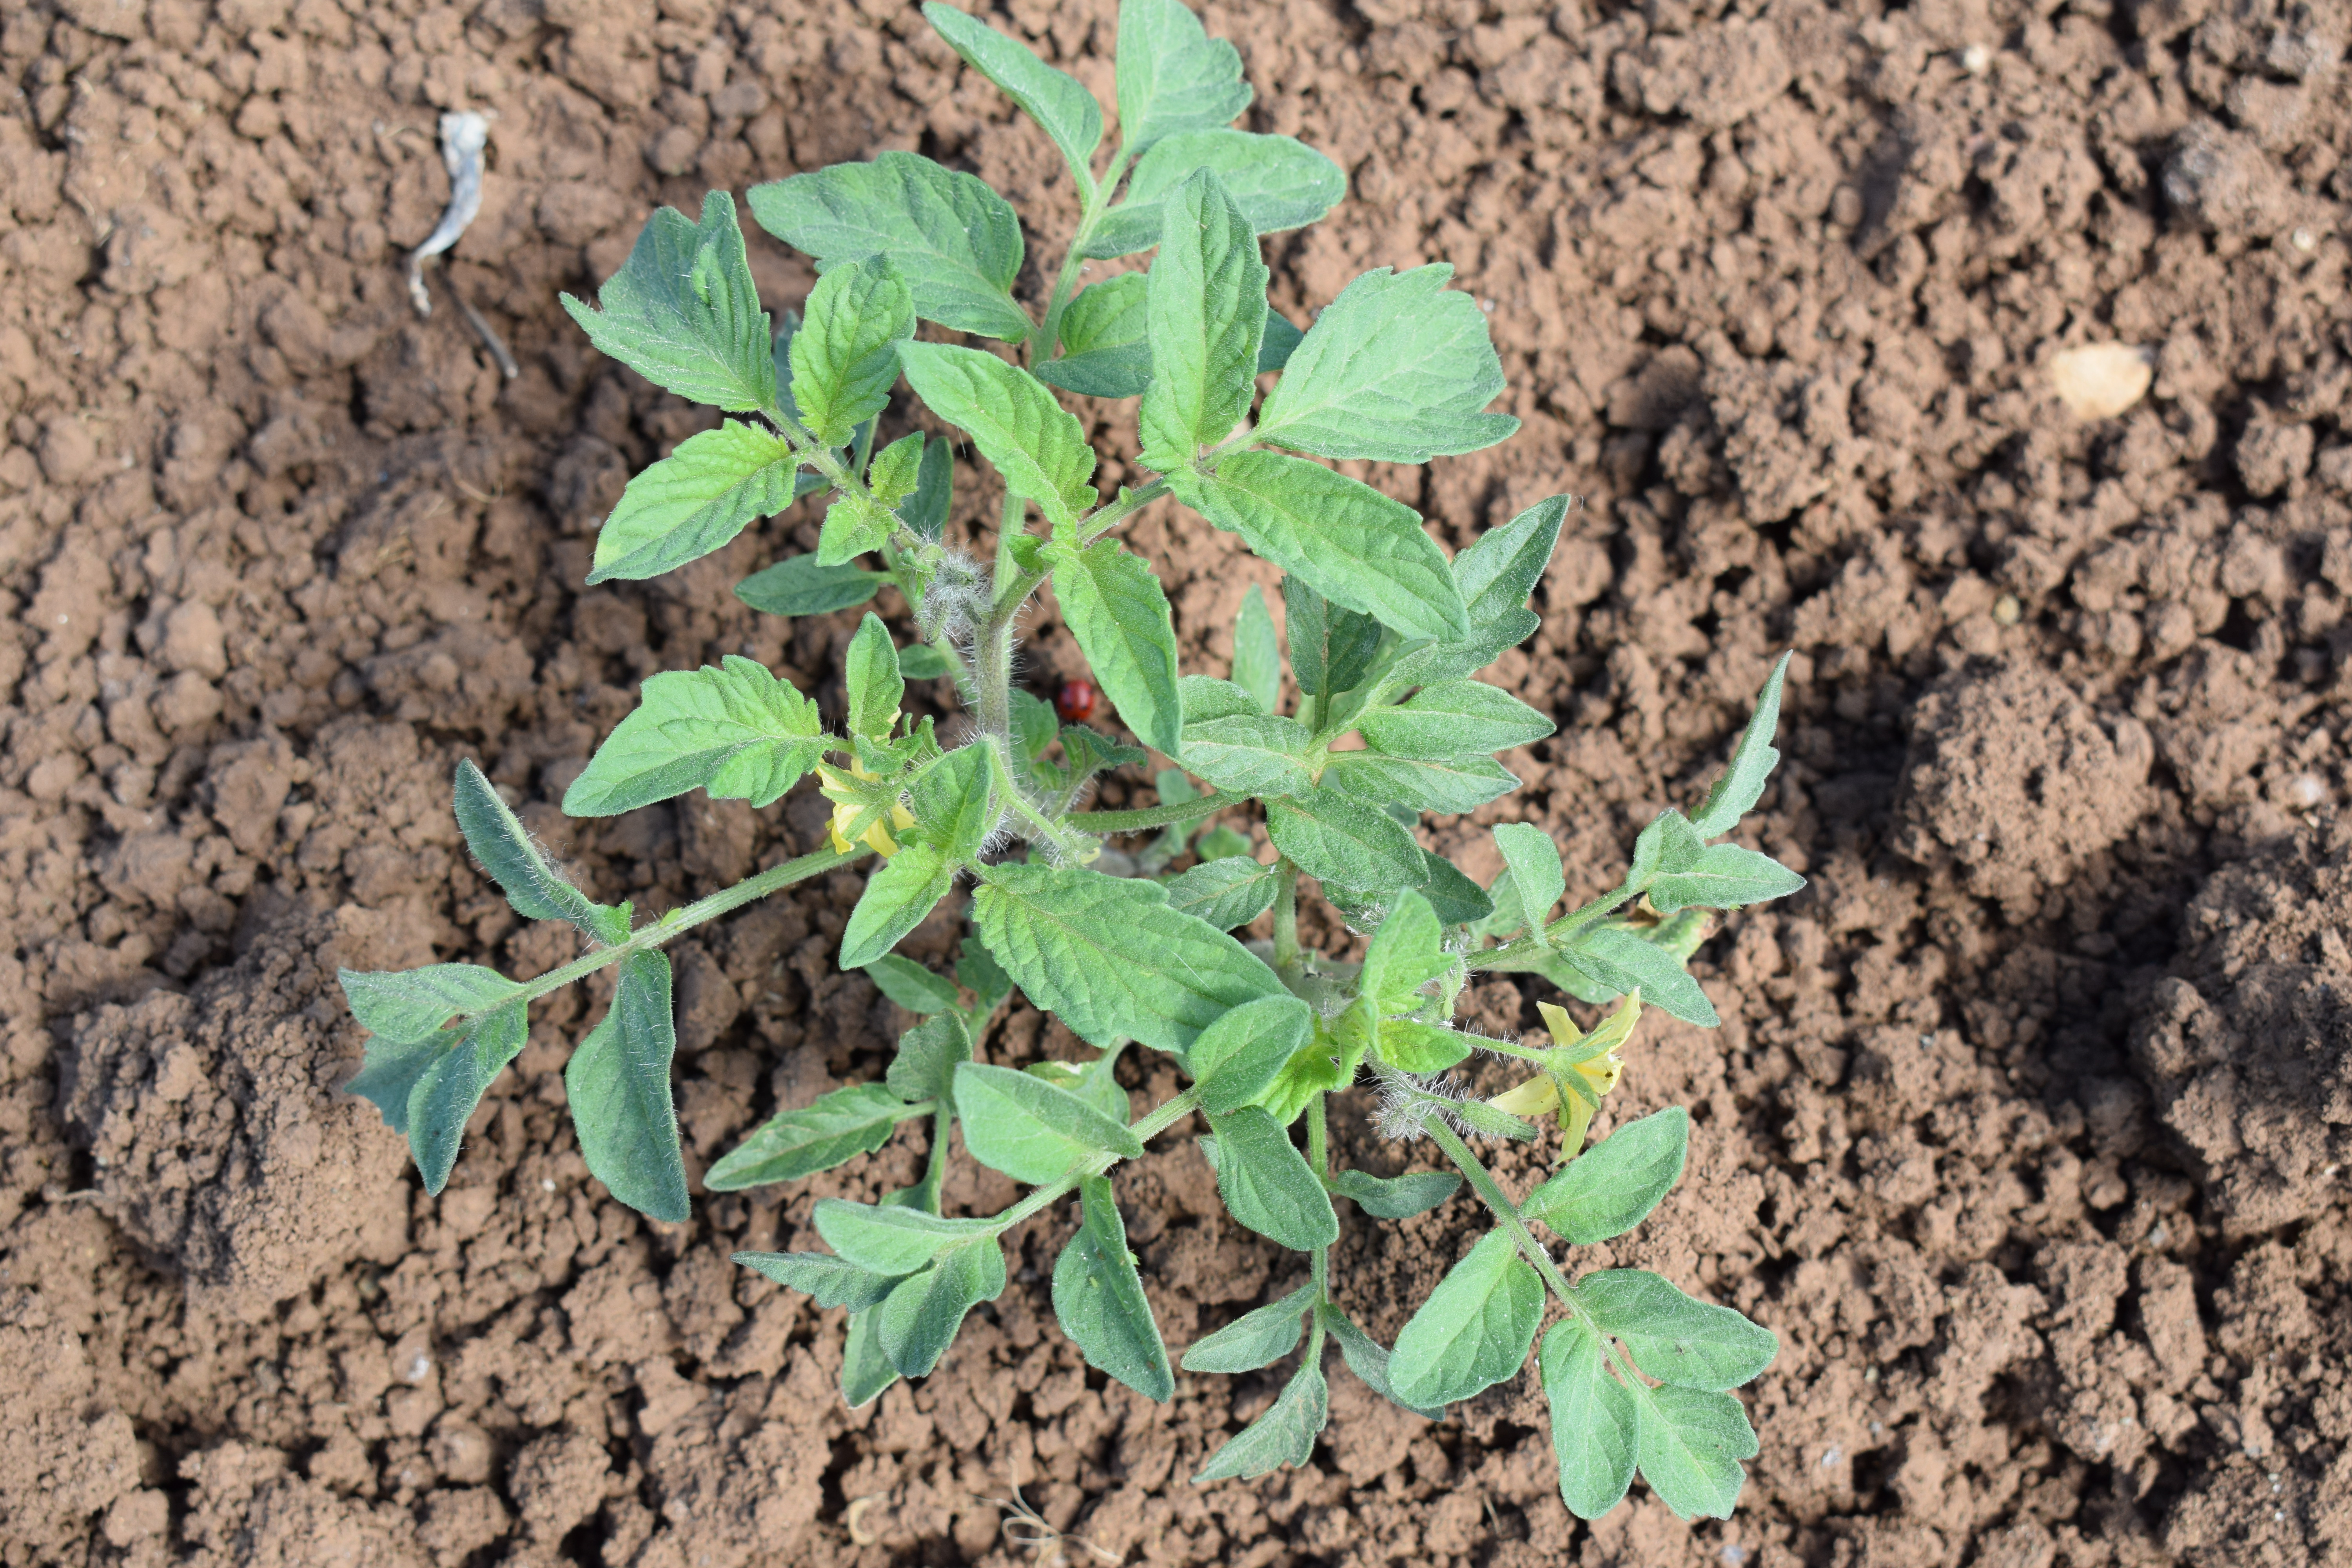
Label: tomato